Myrrha

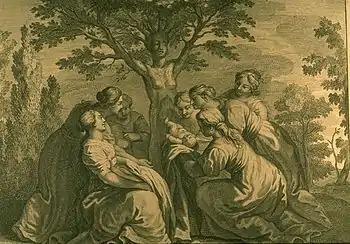
Bernard Picart – "The Birth of Adonis"

During Cerealia the worshipping women, including Queen Cenchreis, Myrrha's mother, were not to be touched by men for nine nights. Myrrha's nurse told King Cinyras of a girl deeply in love with him, giving a false name. The affair lasted several nights in complete darkness to conceal Myrrha's identity, until Cinyras wanted to know the identity of his paramour. Upon bringing in a lamp, and seeing his daughter, the king attempted to kill her on the spot, but Myrrha escaped.